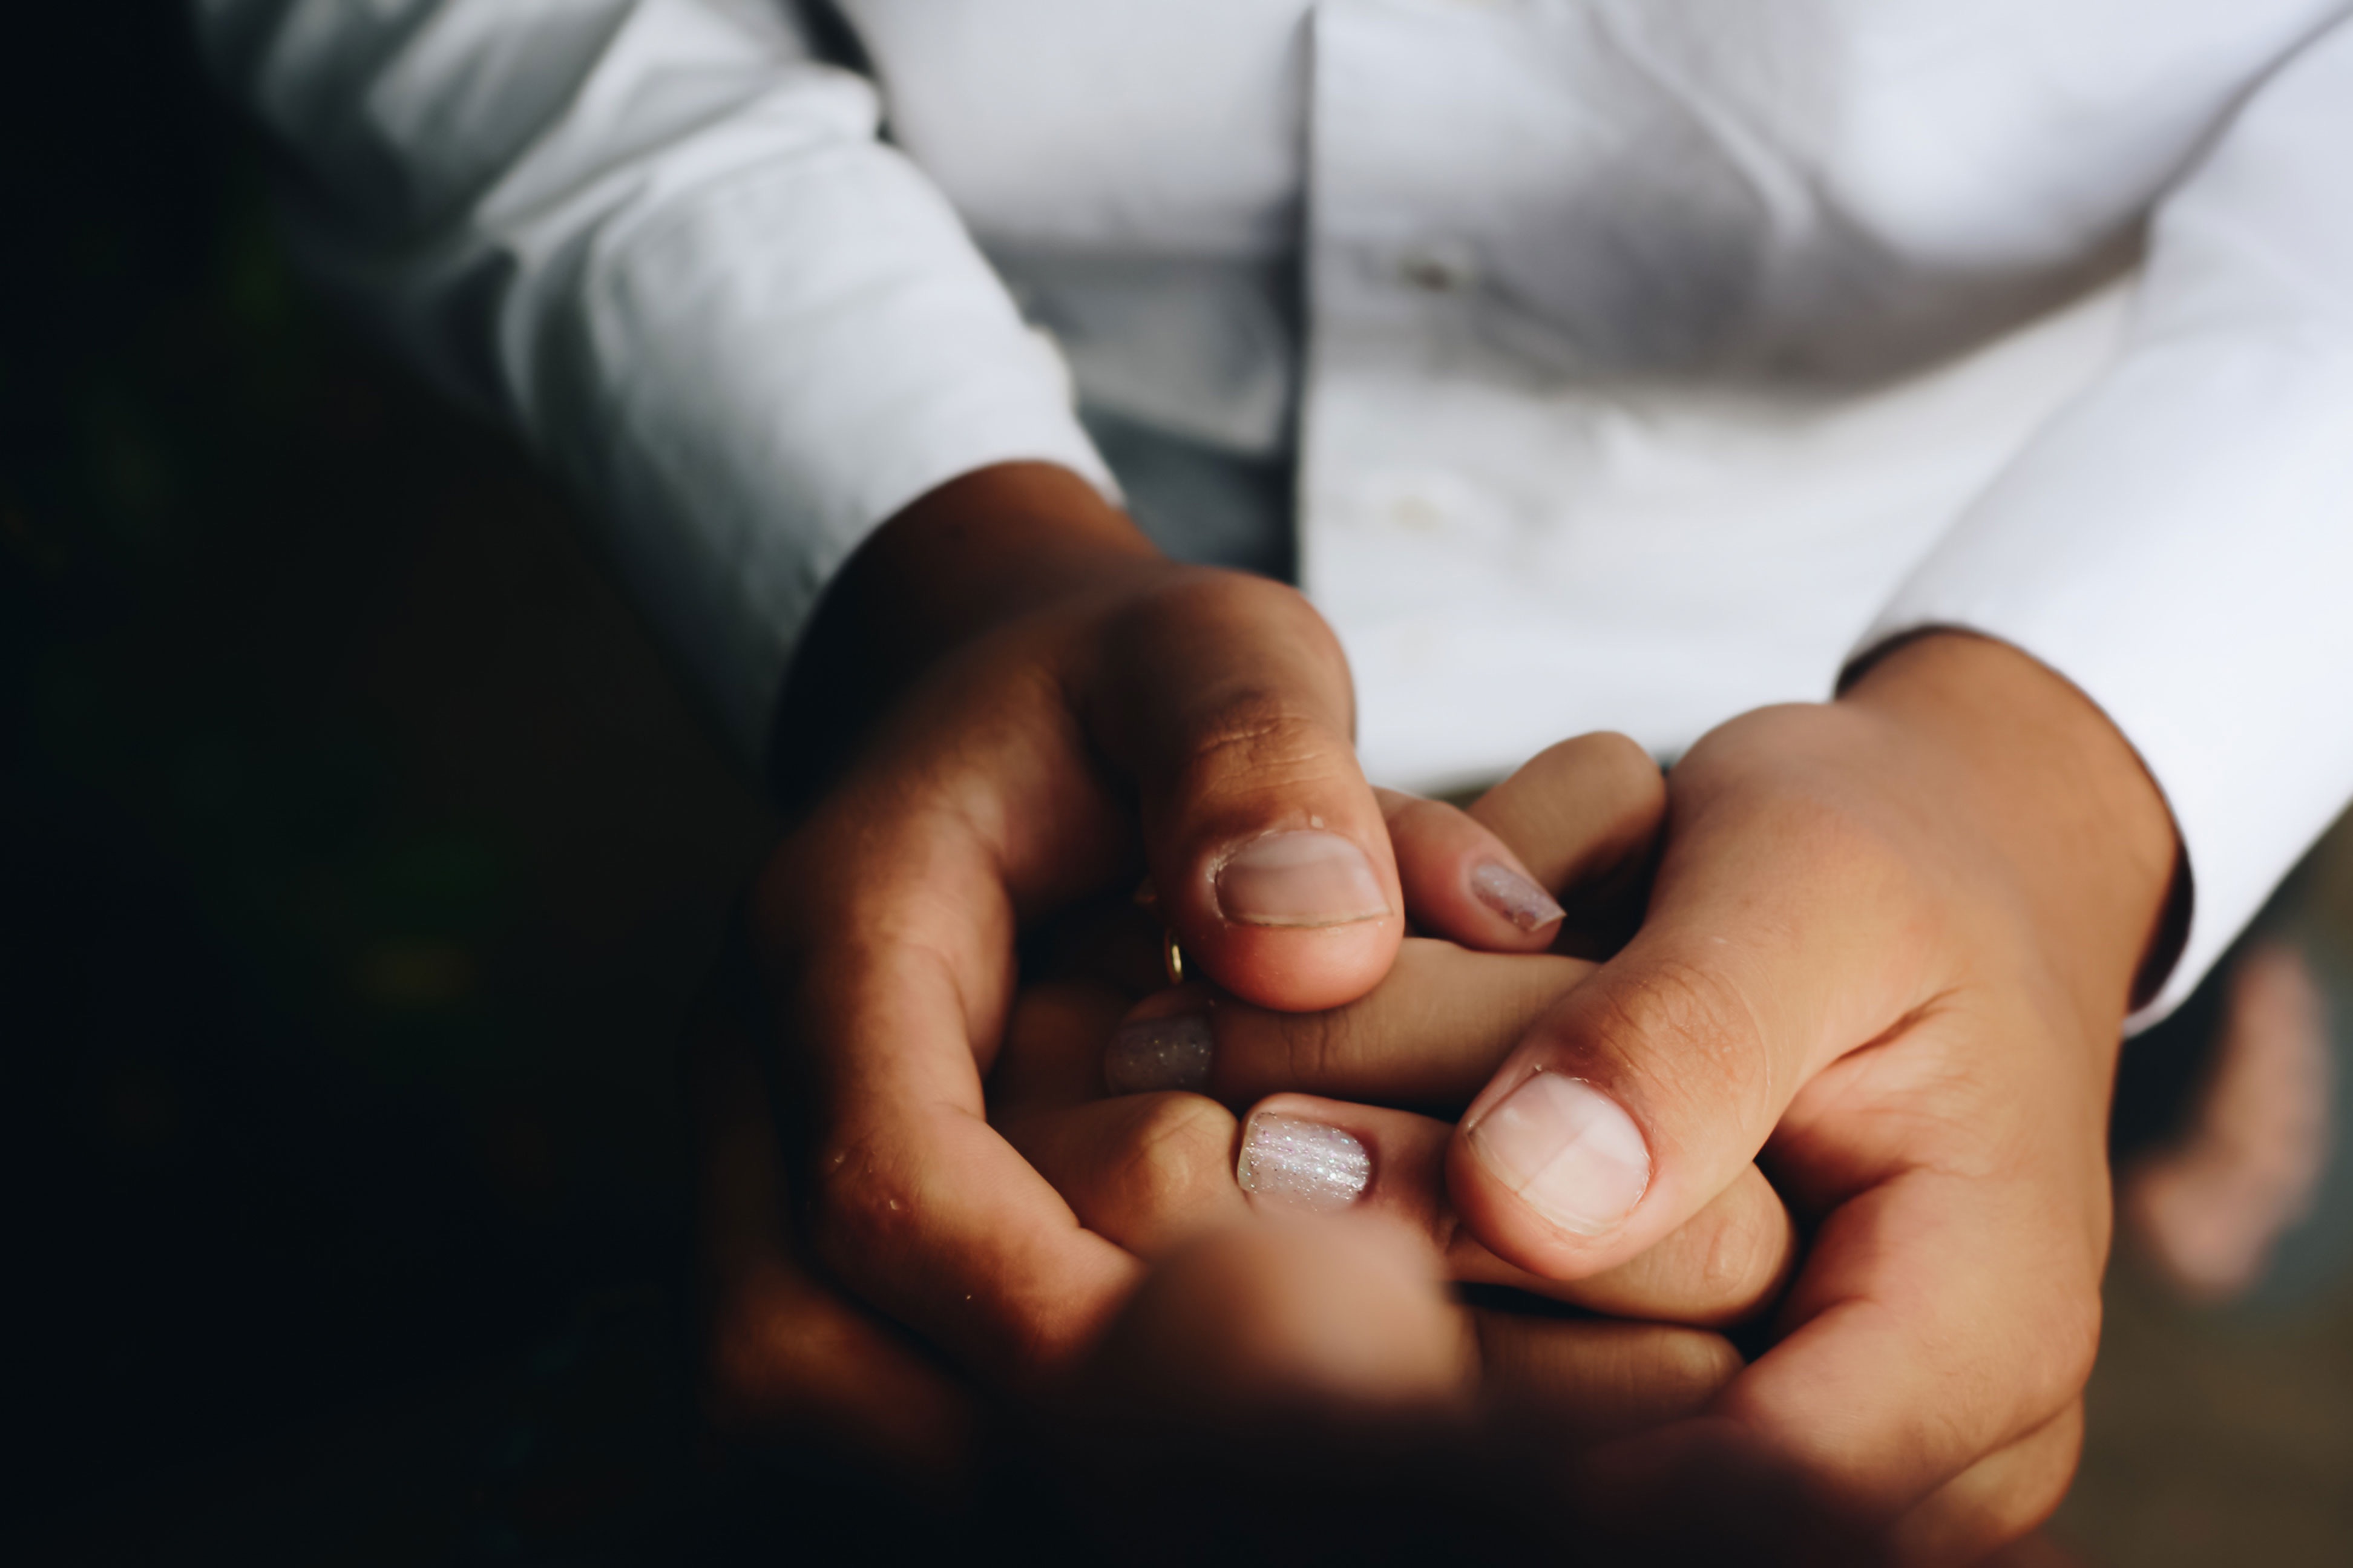
hand, man, person, finger, child, arm, hold, holding, holding hands, close up, partnership, infant, interaction, sense